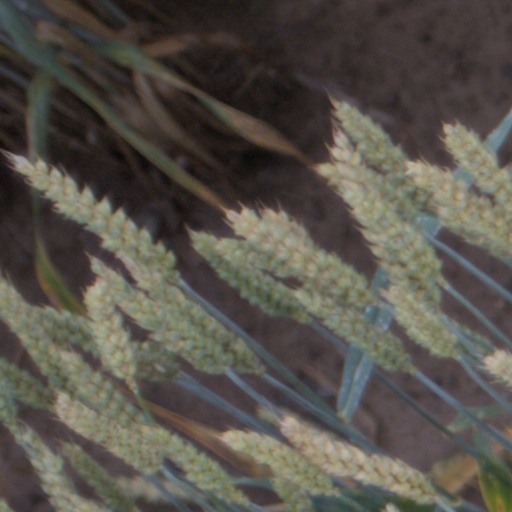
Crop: wheat